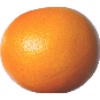
Label: Grapefruit Pink 1